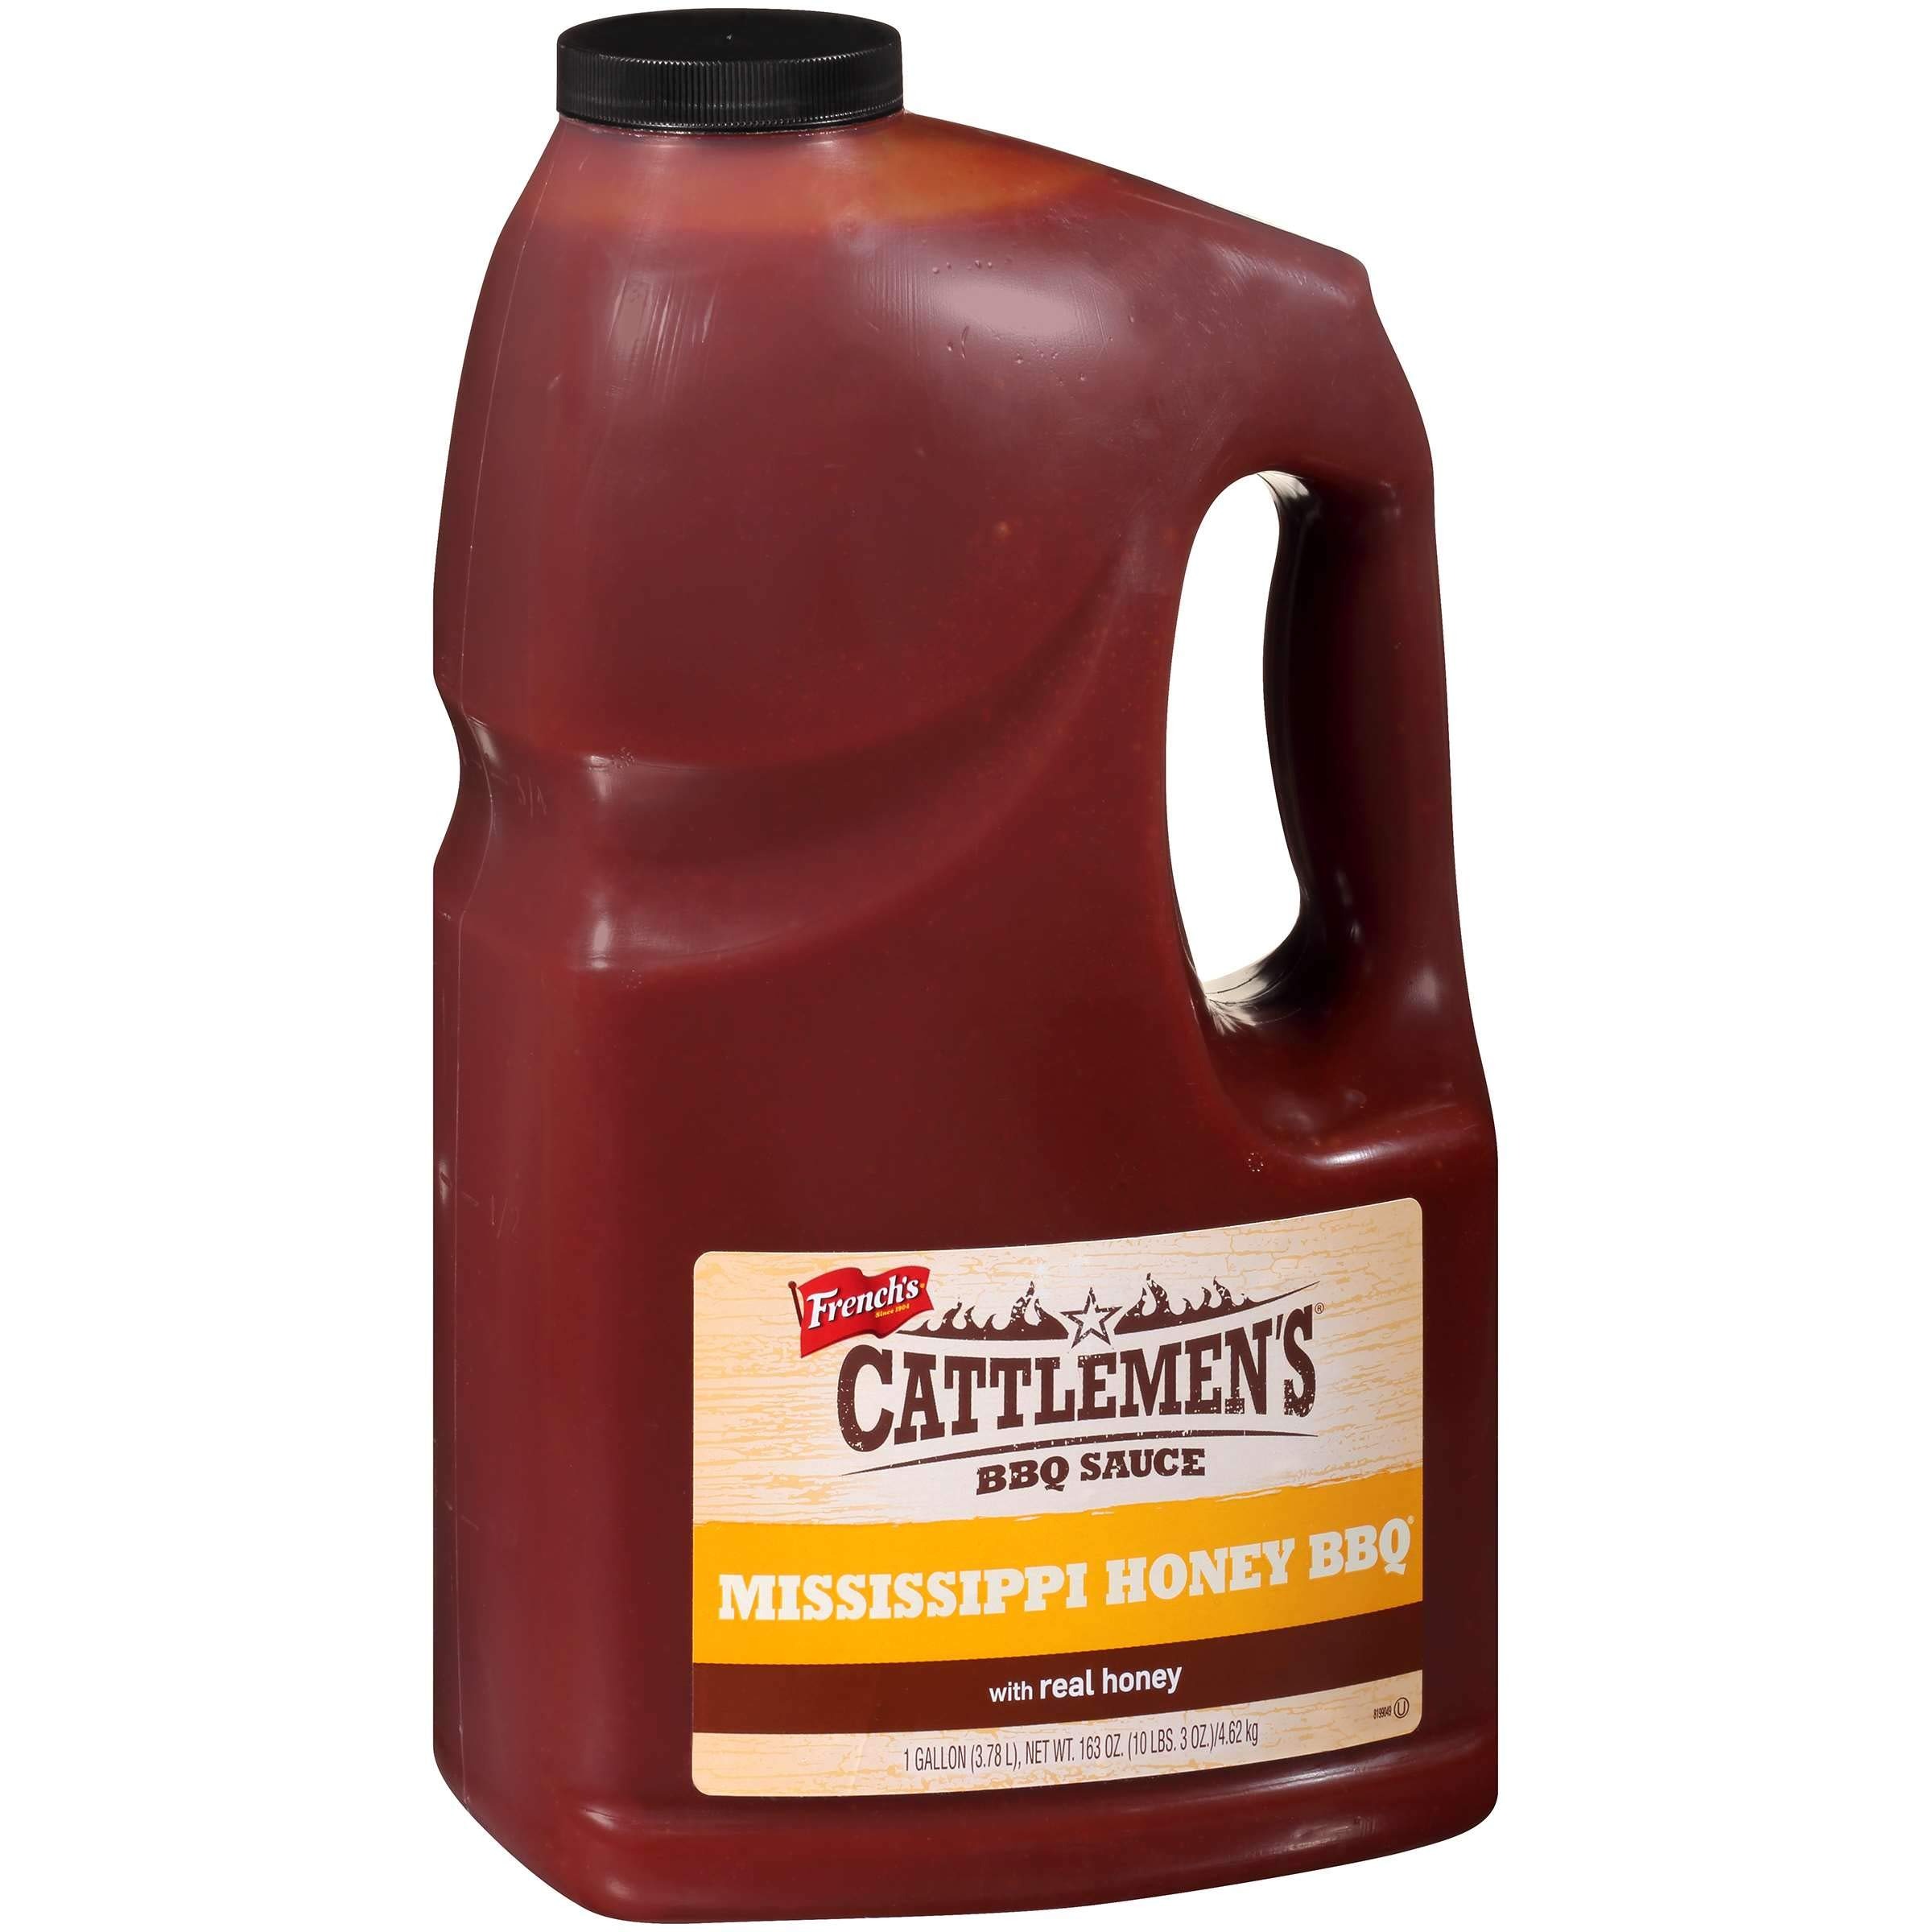
Item Name: Cattlemen's BBQ Sauce Mississippi Honey 4 Bottles
Bullet Point: CATTLEMEN'S MISSISSIPPI HONEY BBQ SAUCE
Product Description: Real Grade A honey adds smooth sweetness to the tangy vinegar and tomato profile. Balanced by natural hickory smoke and a hint of garlic. This versatile sauce can be used across the menu to sweeten everything from center of the plate proteins to vegetables. Excellent as a dip or salad dressing.
Value: 4.0
Unit: Count

Price: 111.53